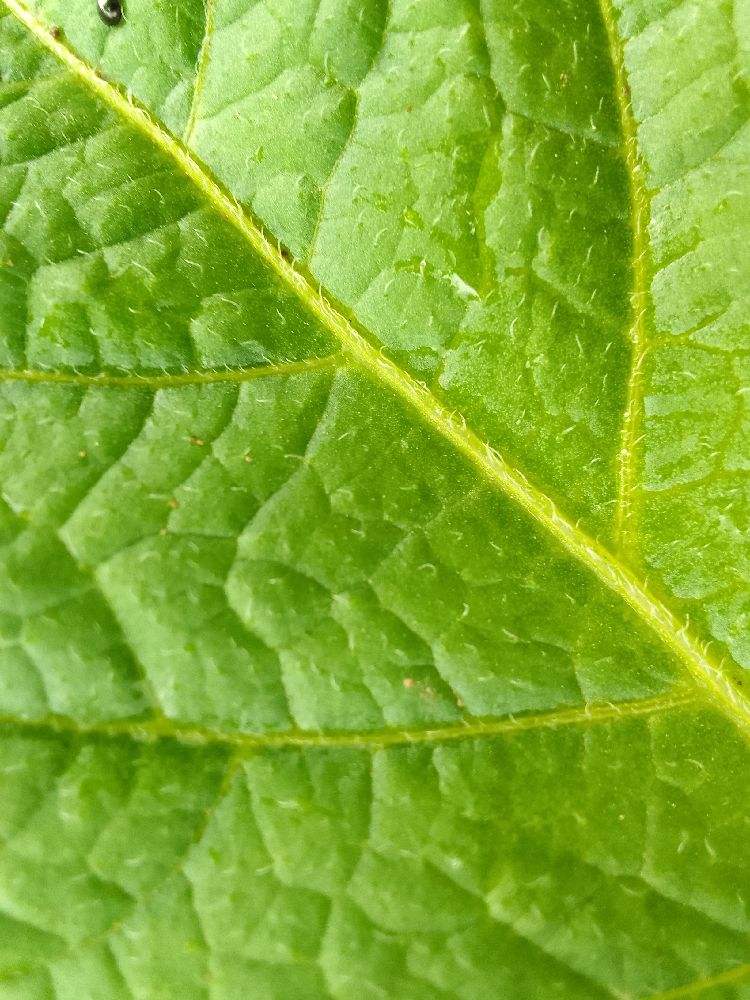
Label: Healthy